Unimog 421

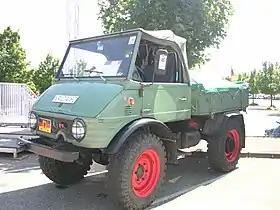
An Unimog 421 Cabrio

The Unimog 421 is a vehicle of the Mercedes-Benz Unimog series, made by Daimler-Benz. In total, 18,995 units of the Unimog 421 were built from 1966 to 1989 in the Mercedes-Benz Gaggenau plant. It is a medium-sized vehicle bigger than the traditional Unimog 411, but smaller than the Unimog 406. Introduction of new heavy models and Unimog 411 production ceasing in the mid-1970s changed the Unimog 421's role in the Unimog lineup; it became the predecessor of the light Unimog series and thus succeeded the Unimog 411.